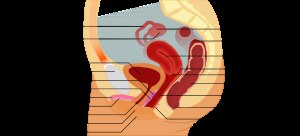
G-punkt (kønsorgan)
Kvindens anatomi med G-punktet indtegnet
Denne artikel bør gennemlæses af en person med fagkendskab for at sikre den faglige korrekthed.